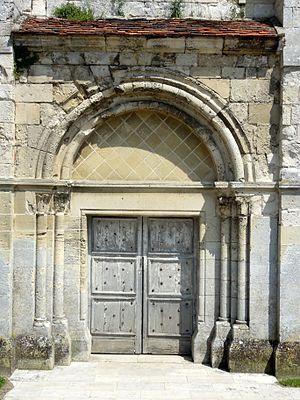
Portail occidental.
L'église Saint-Étienne est une église catholique paroissiale commencée au XIIᵉ siècle et terminée au XIIIᵉ siècle de style gothique et roman située à Cambronne-lès-Clermont, dans l'Oise, en région Hauts-de-France en France. L'édifice fait l'objet d'un classement au titre des monuments historiques depuis 1875. Il se compose de deux parties bien distinctes, la nef avec ses deux collatéraux dissemblables et le chœur avec ses deux collatéraux, séparés par l'un des rares clochers octogonaux à deux étages qui domine le transept, non identifiable extérieurement. Parmi les églises de taille moyenne de l'Oise, c'est l'une des plus considérables sur le plan archéologique et artistique, avec l'église voisine Saint-Lucien de Bury celle de Villers-Saint-Paul.